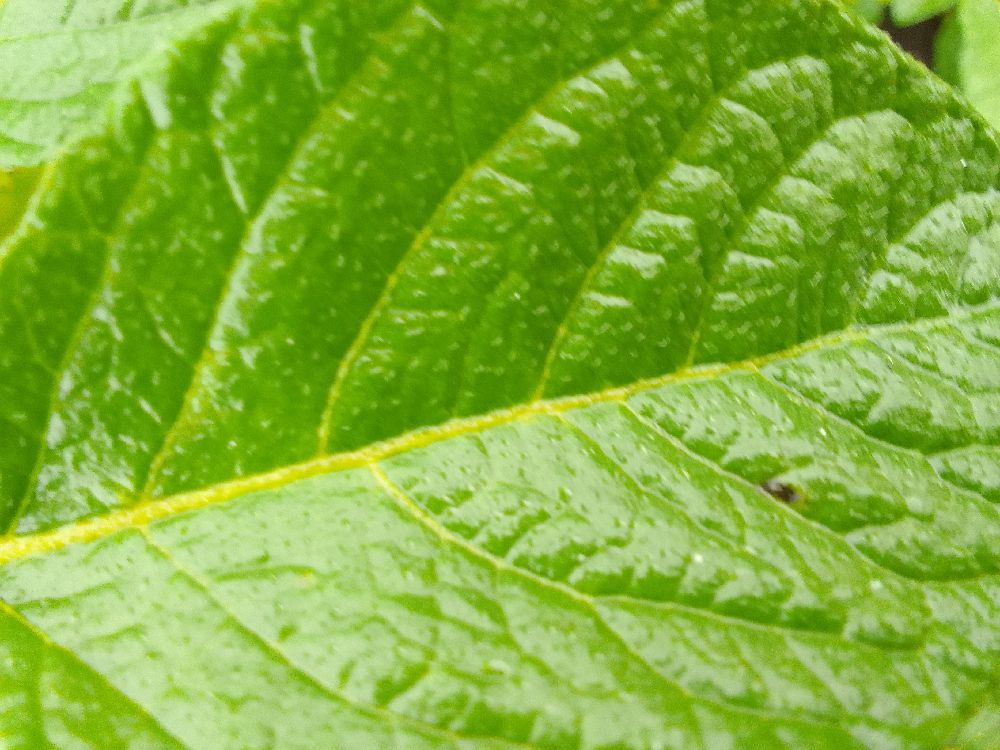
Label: Healthy